Attack ad

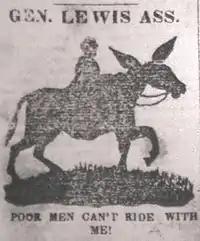
An attack ad in an 1848 issue of the "Jonesborough Whig" attacking US presidential candidate Lewis Cass

In political campaigns, an attack ad is an advertisement designed to wage a personal attack against an opposing candidate or political party in order to gain support for the attacking candidate and attract voters. Attack ads often form part of negative campaigning or smear campaigns, and in large or well-financed campaigns, may be disseminated via mass media.